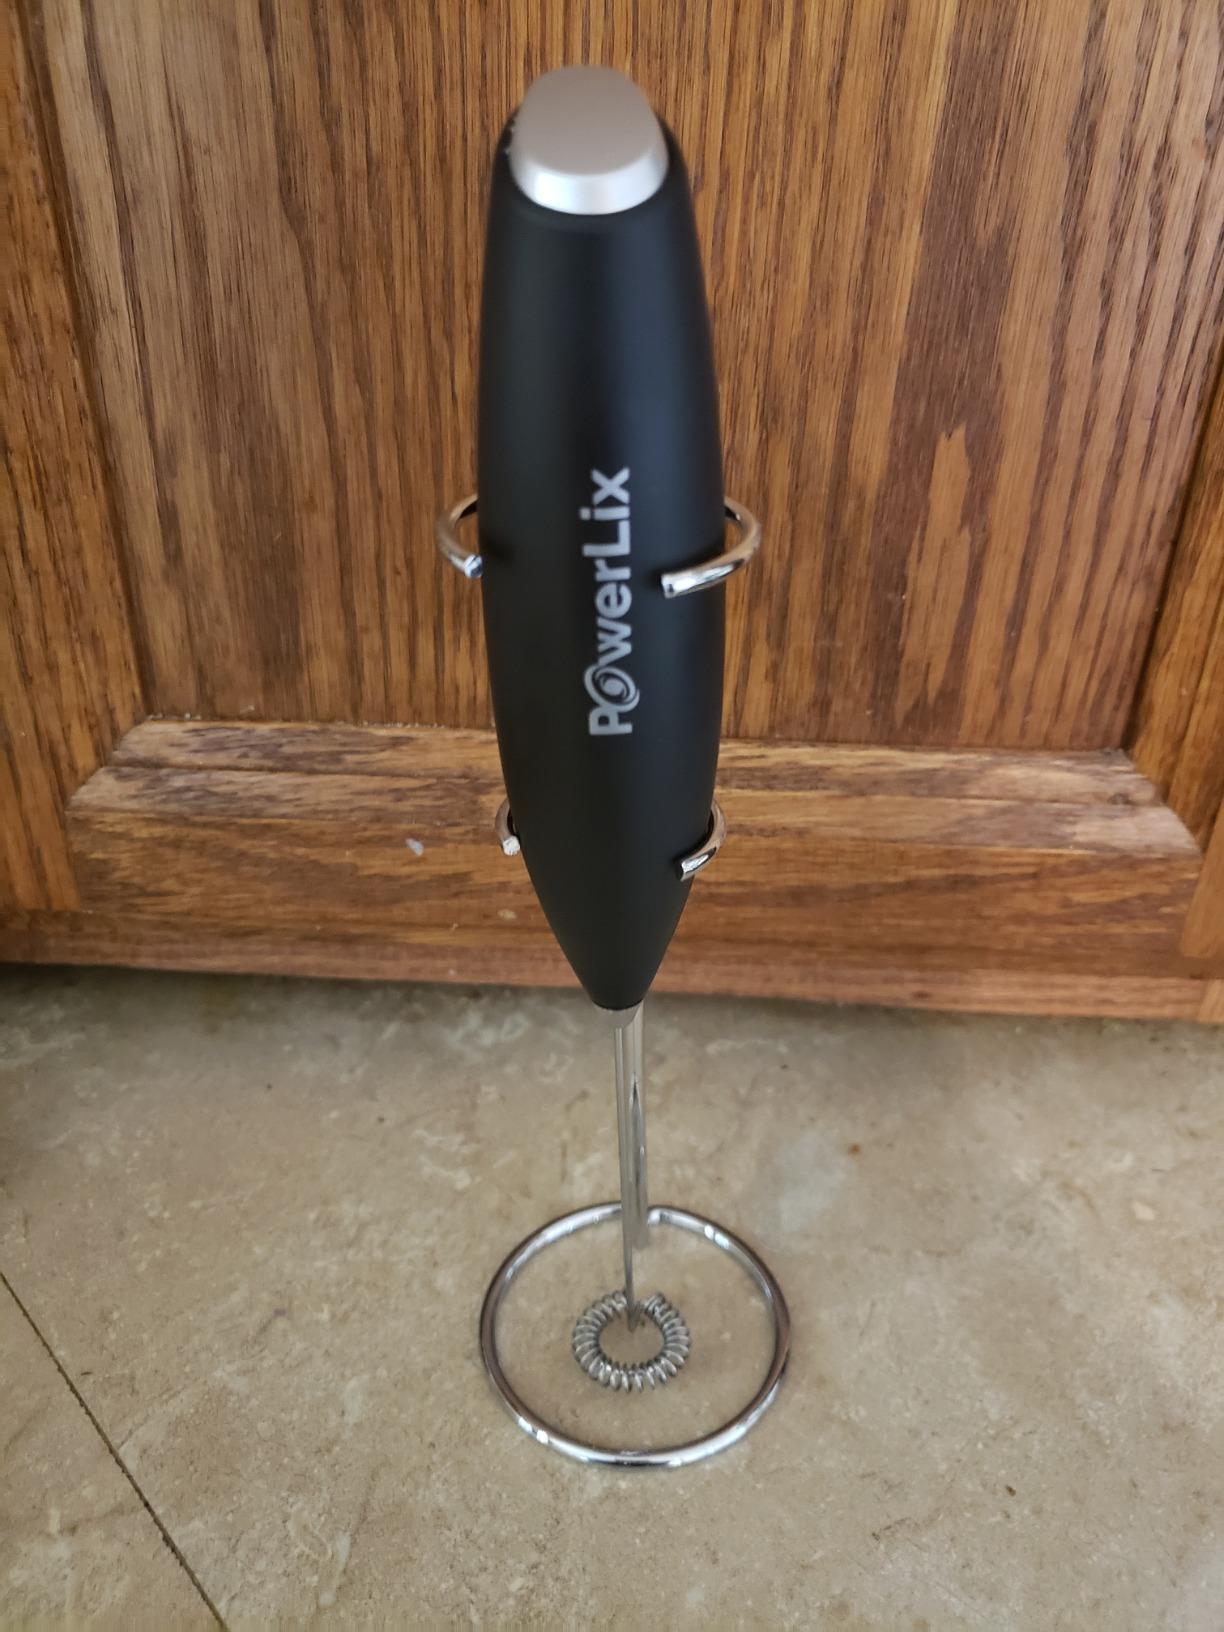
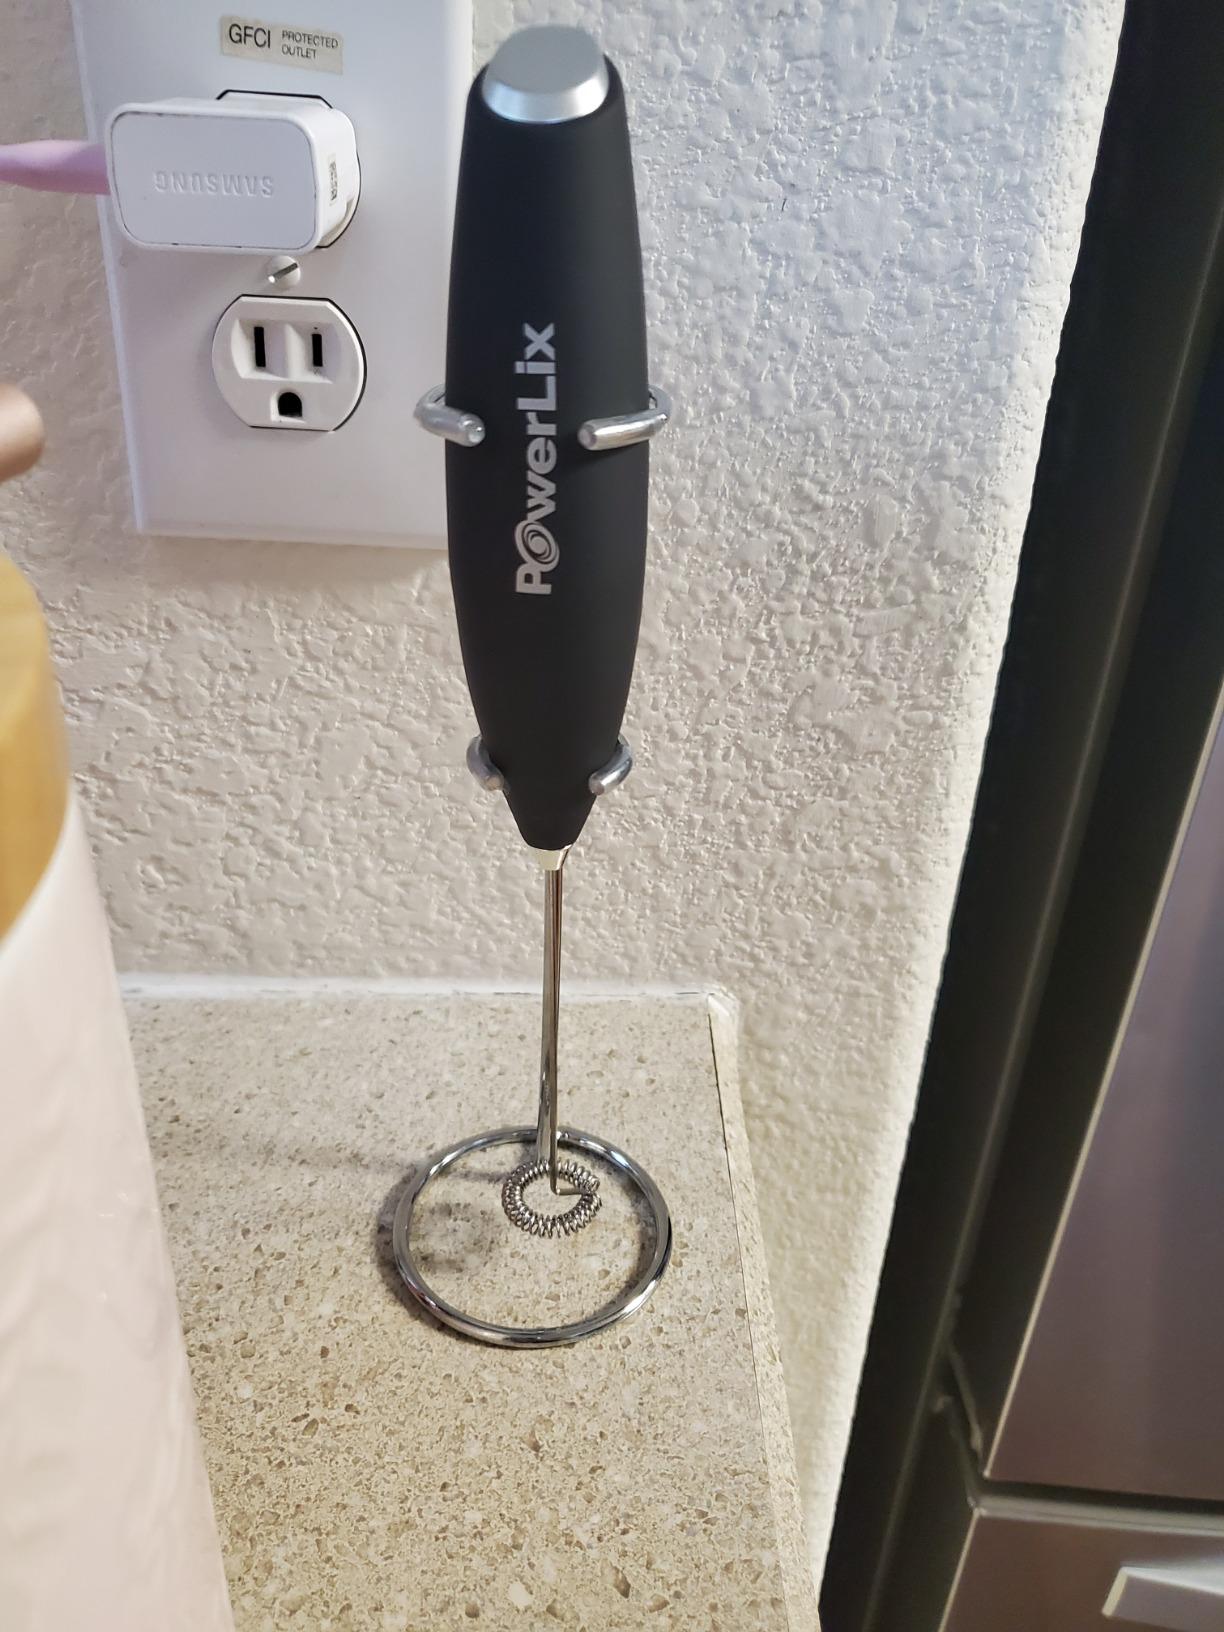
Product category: items_mixer
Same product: yes